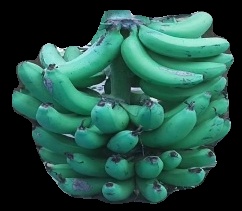
Variety: pachbale
Grade: grade3